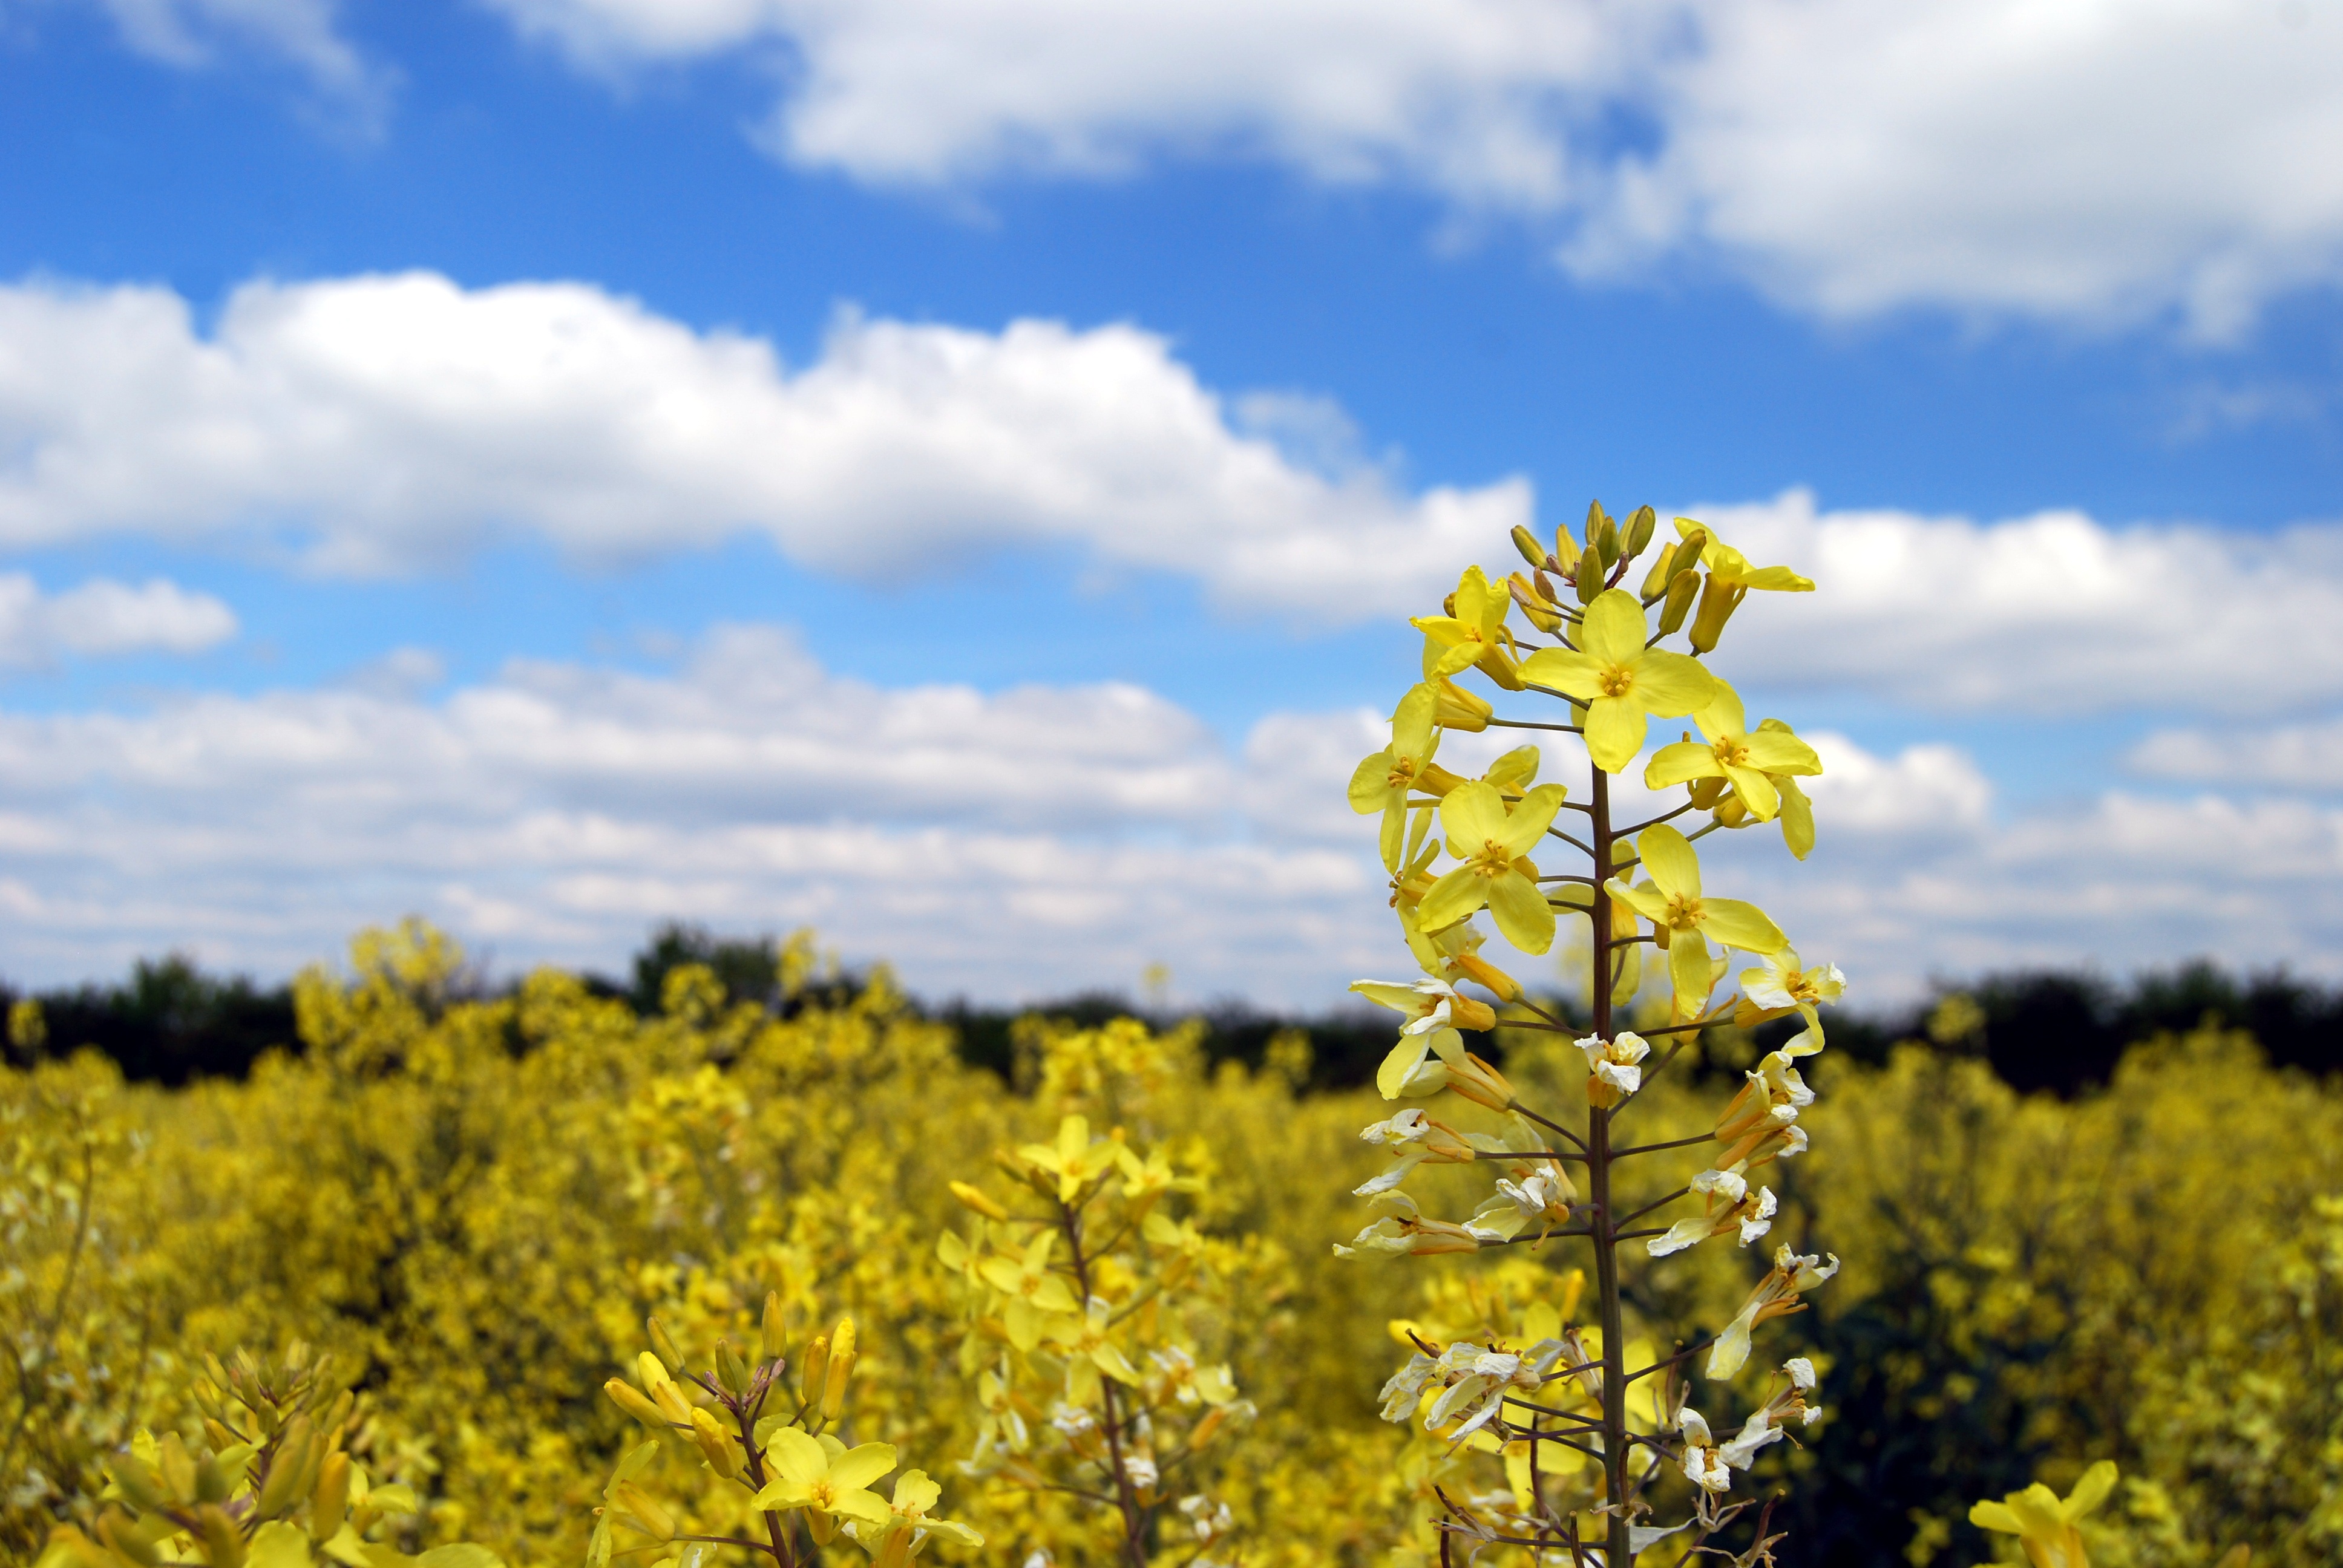
landscape, nature, plant, sky, field, farm, meadow, prairie, countryside, stem, sunlight, seed, flower, bloom, summer, rural, food, salad, farming, harvest, produce, vegetable, crop, blue, yellow, agriculture, season, farmland, rapeseed, cereal, wildflower, kale, agricultural, sunny, clouds, grassland, bright, canola, cabbage, brassica, rural area, flowering plant, grass family, land plant, mustard plant, mustard and cabbage family, cavelo nero